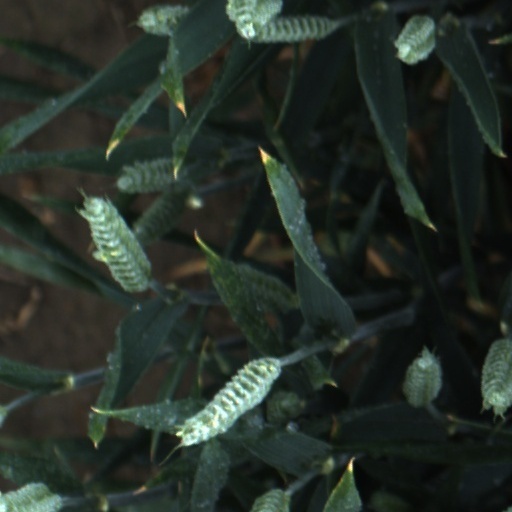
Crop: wheat